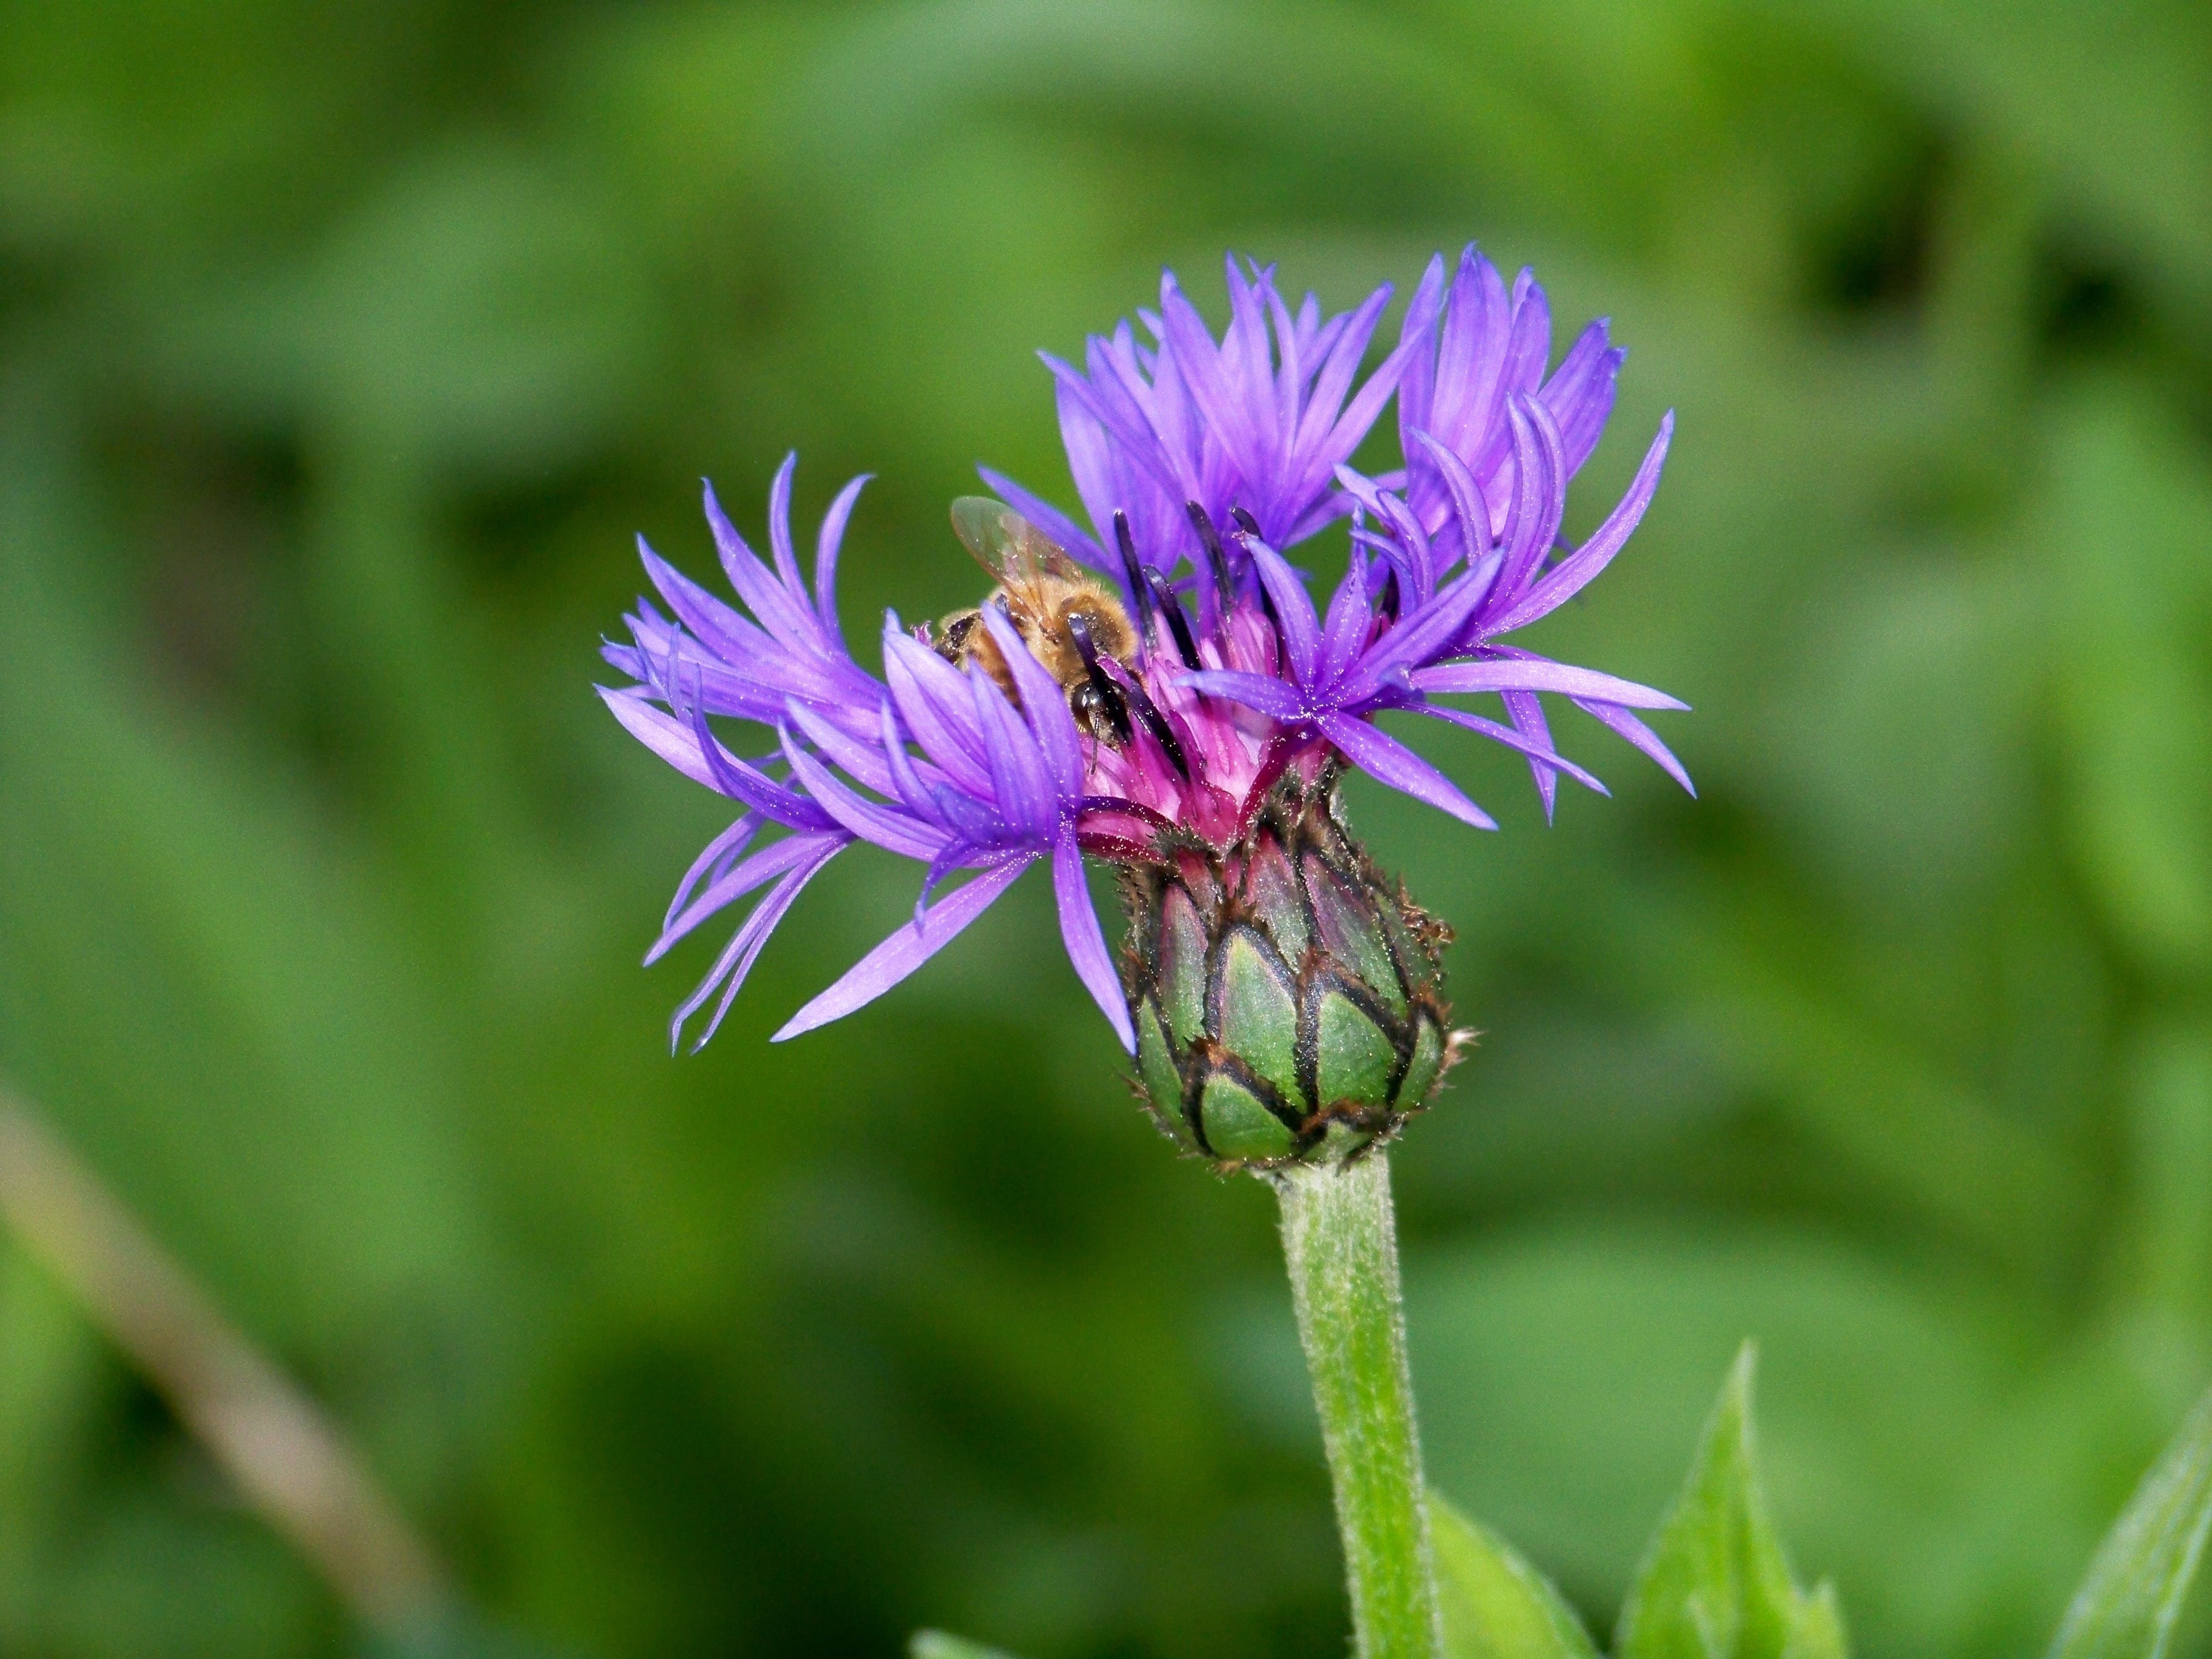
nature, blossom, plant, meadow, flower, purple, petal, bloom, summer, floral, love, pollen, spring, green, herb, produce, color, macro, natural, fresh, romance, romantic, botany, garden, flora, botanical, freshness, wildflower, close up, violet, bright, bee, thistle, vibrant, bud, purple flower, nectar, macro photography, flowering plant, daisy family, land plant